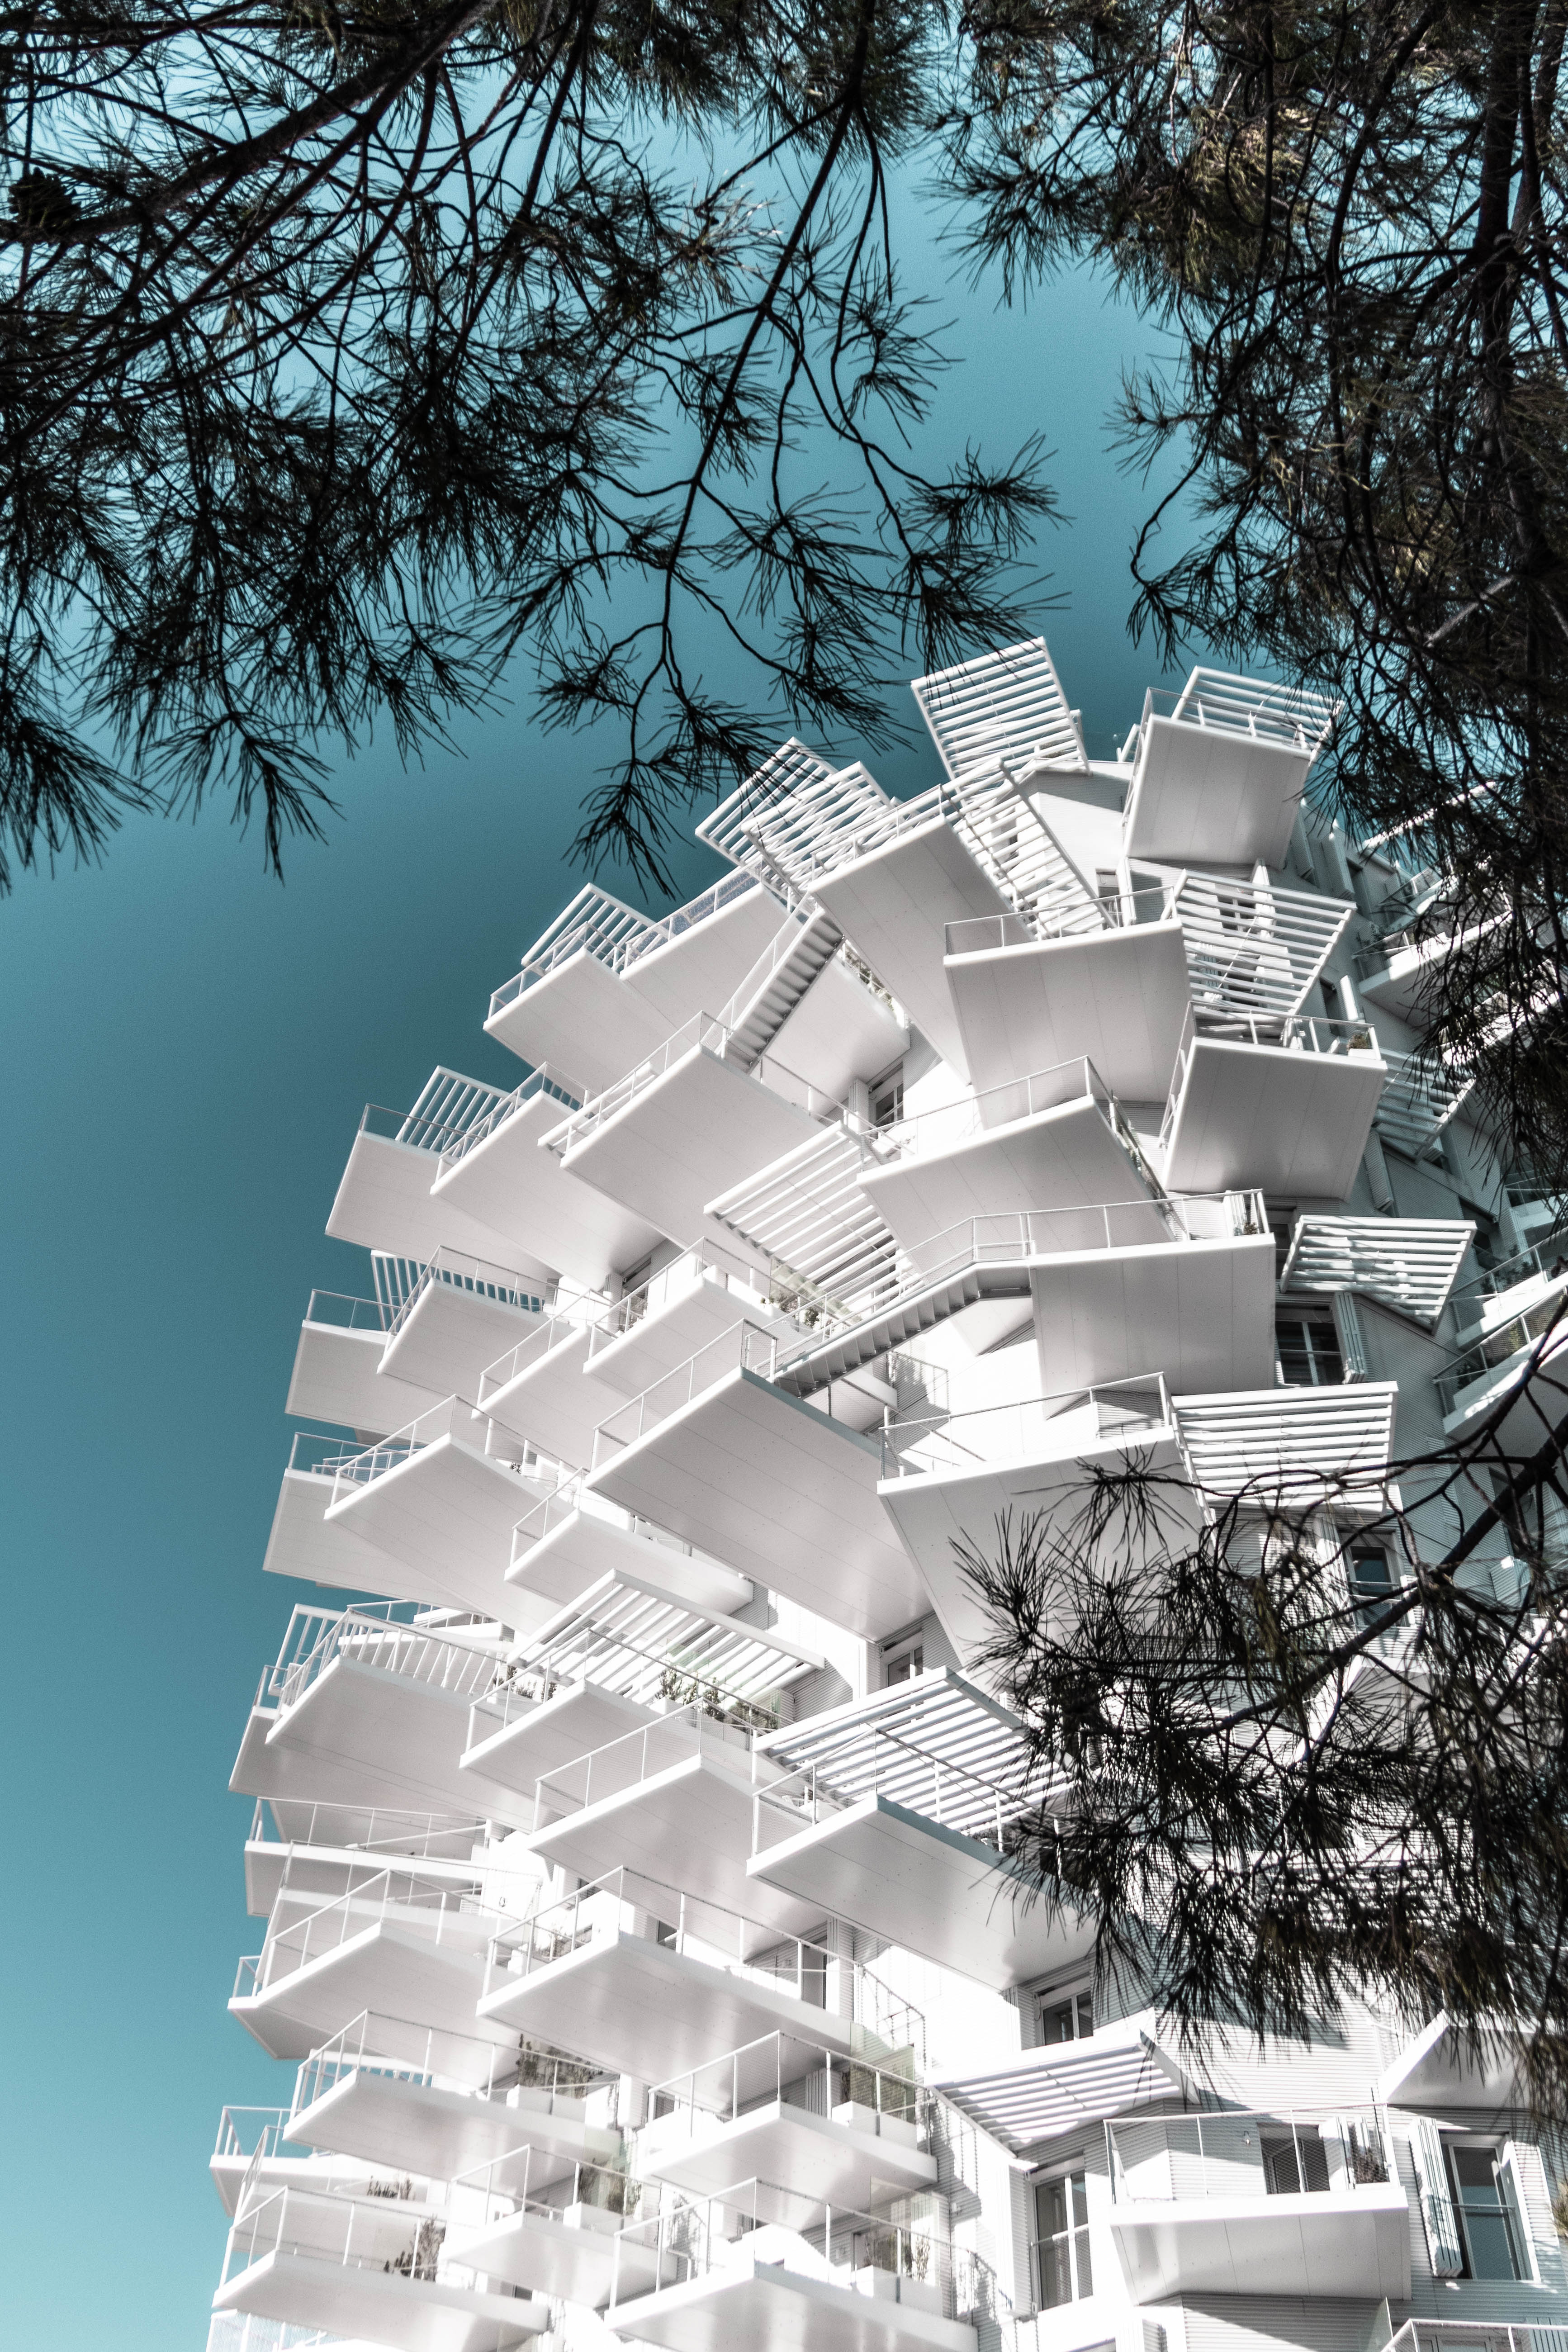
white, architecture, sky, tree, daytime, house, urban design, design, building, apartment, cloud, real estate, residential area, mixed use, branch, Material property, plant, facade, tower block, world, home, daylighting, city, condominium